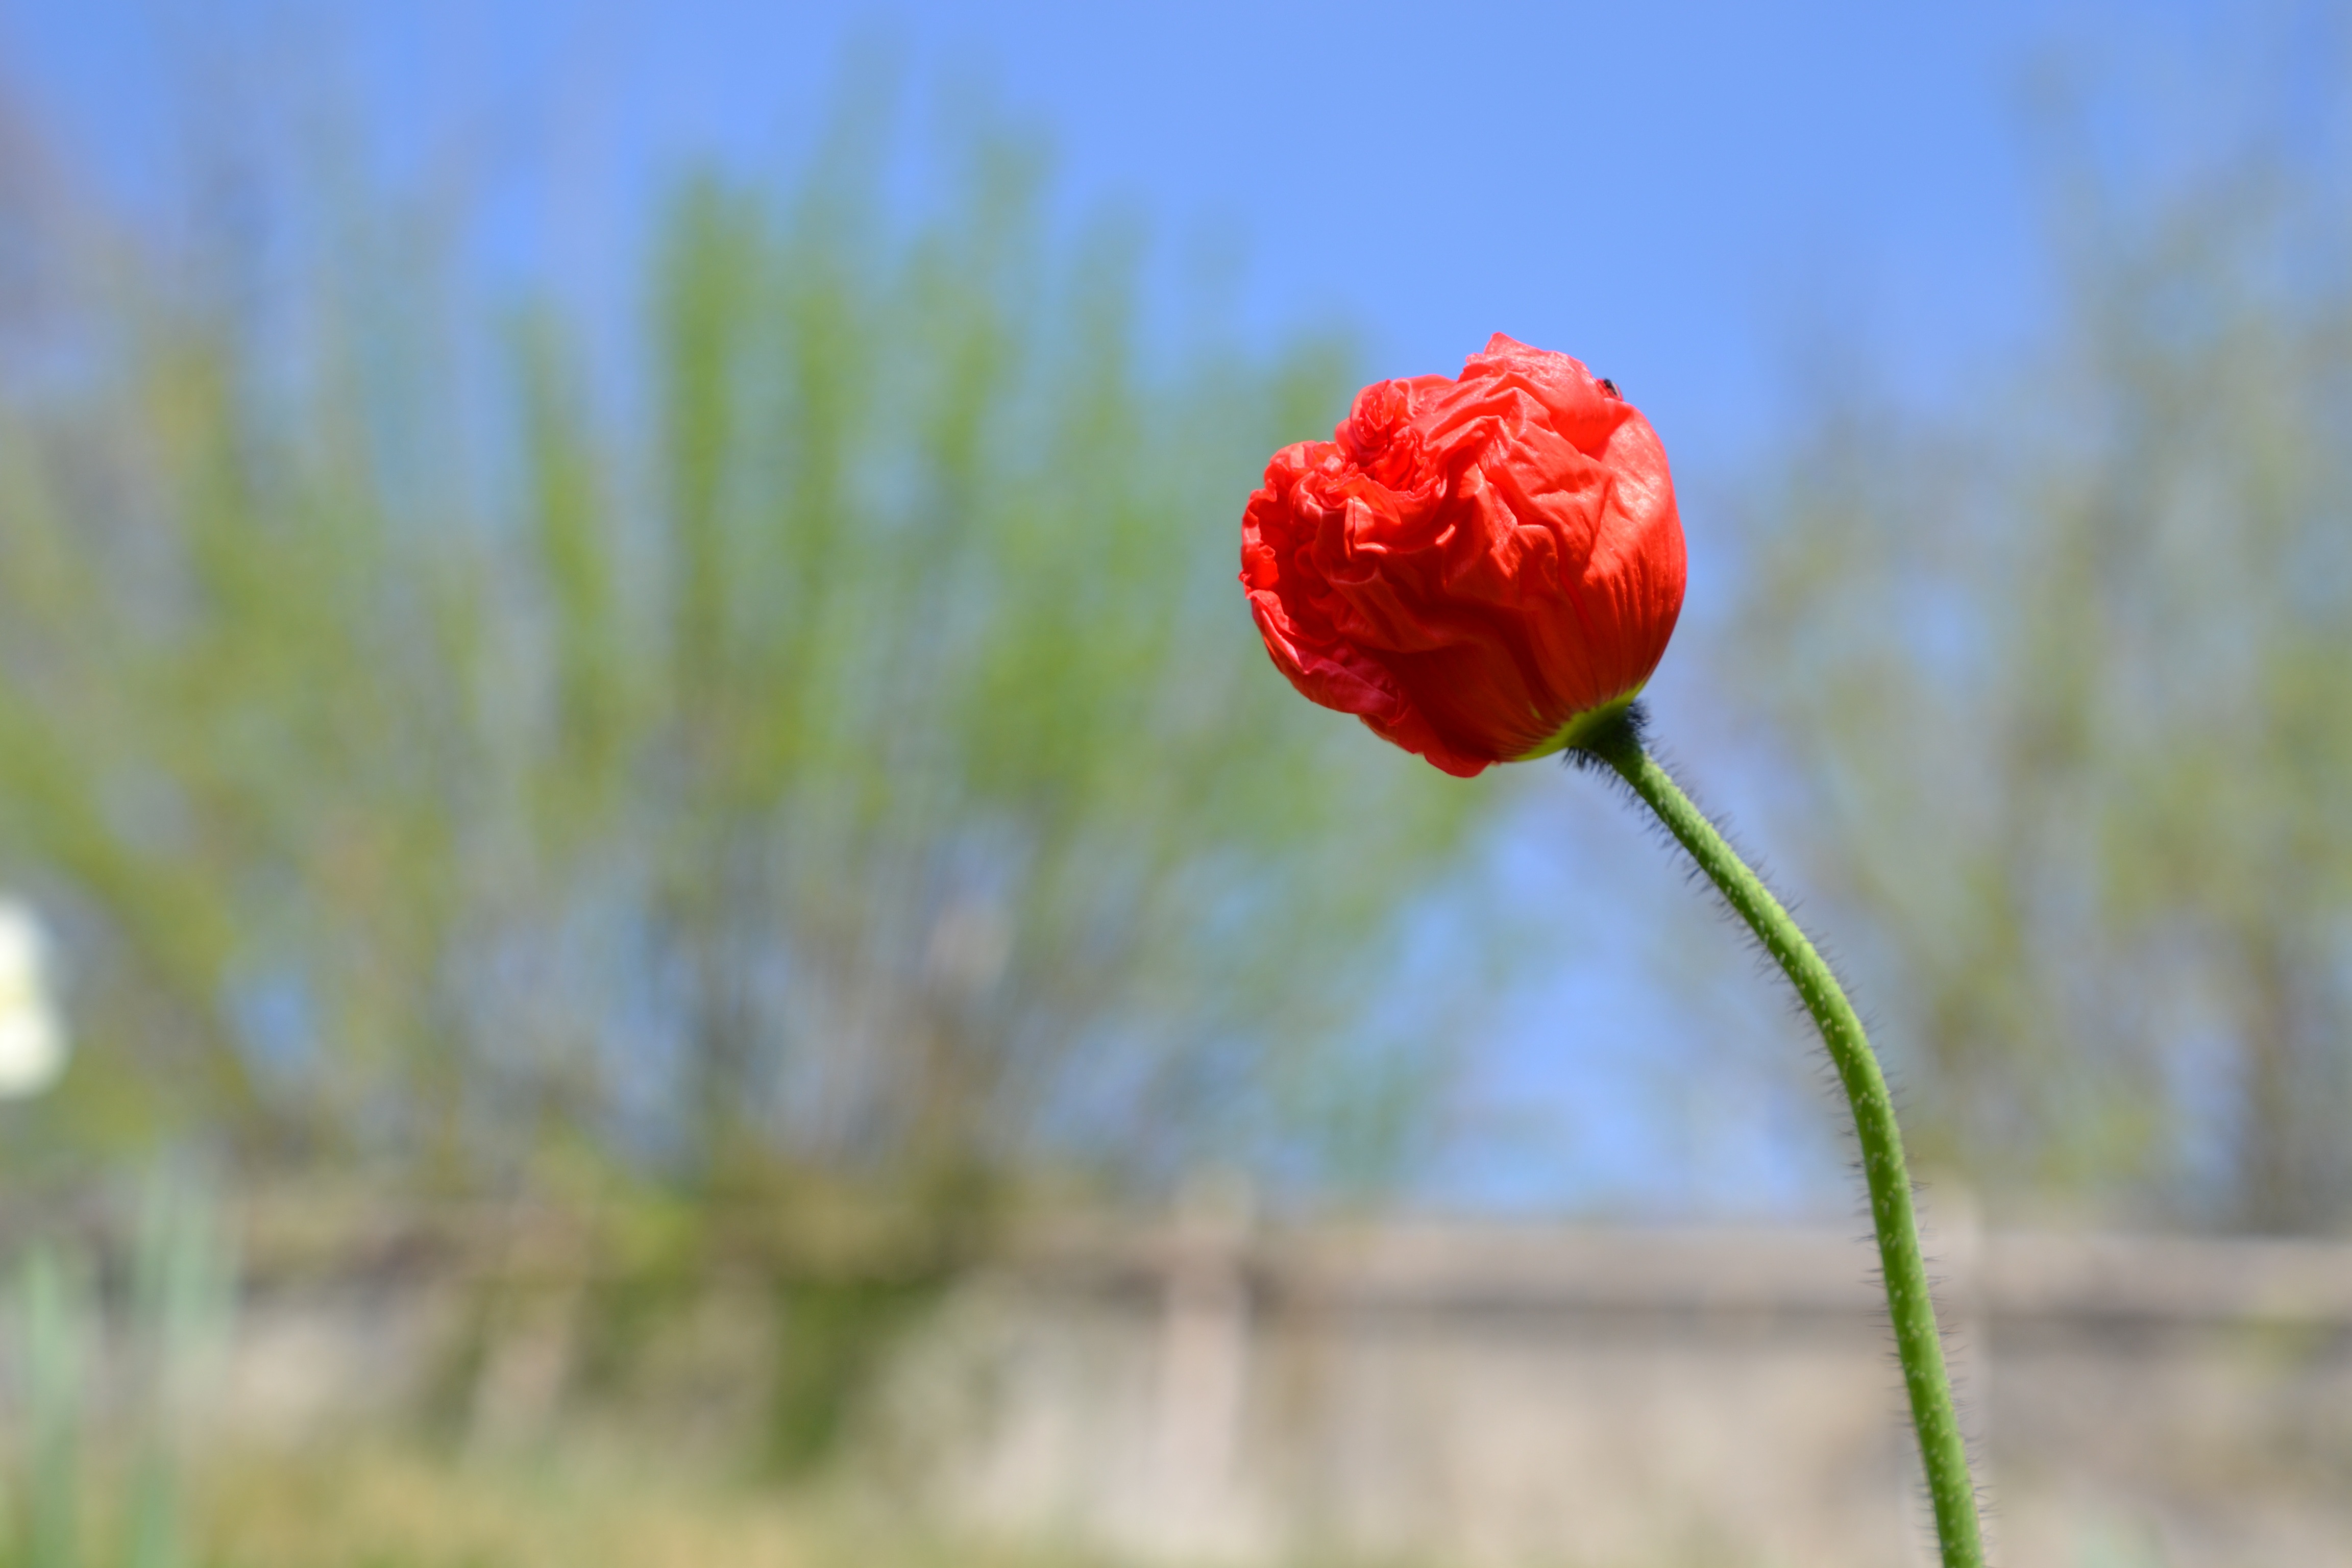
nature, grass, blossom, open, plant, field, meadow, prairie, flower, petal, bloom, red, flora, wild flower, wildflower, pointed flower, red flower, folded, poppy, coquelicot, macro photography, flowering plant, b hen, grass family, plant stem, land plant, poppy family